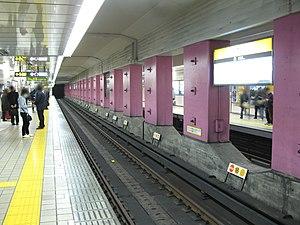
Motoyama est une station du métro de Nagoya sur les lignes Higashiyama et Meijō dans l'arrondissement de Chikusa à Nagoya.